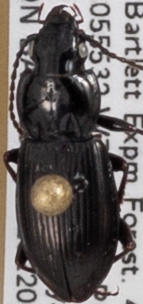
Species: Pterostichus pensylvanicus
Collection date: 2022-06-22
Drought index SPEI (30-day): -1.058
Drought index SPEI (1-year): -0.362
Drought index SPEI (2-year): -1.13